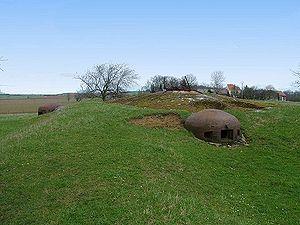
Bloc 2 de l'Ouvrage de la Ferme Chappy
L'ouvrage de la Ferme-Chappy est un ouvrage fortifié de la ligne Maginot, situé sur la commune de Viviers-sur-Chiers, dans le département de Meurthe-et-Moselle.
Cette page concerne les événements qui se sont produits durant l'année 1932 en Lorraine.